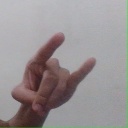
अक्षर: च